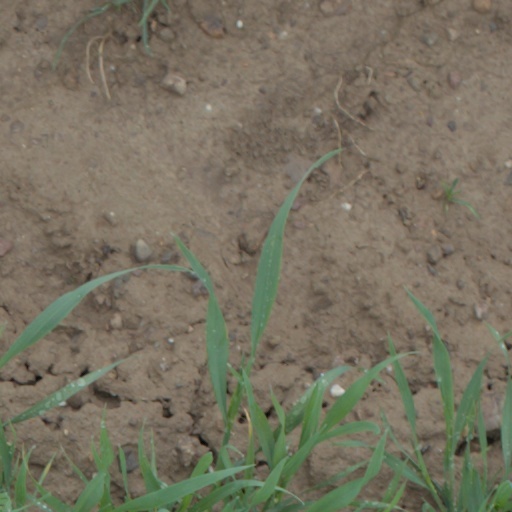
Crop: wheat